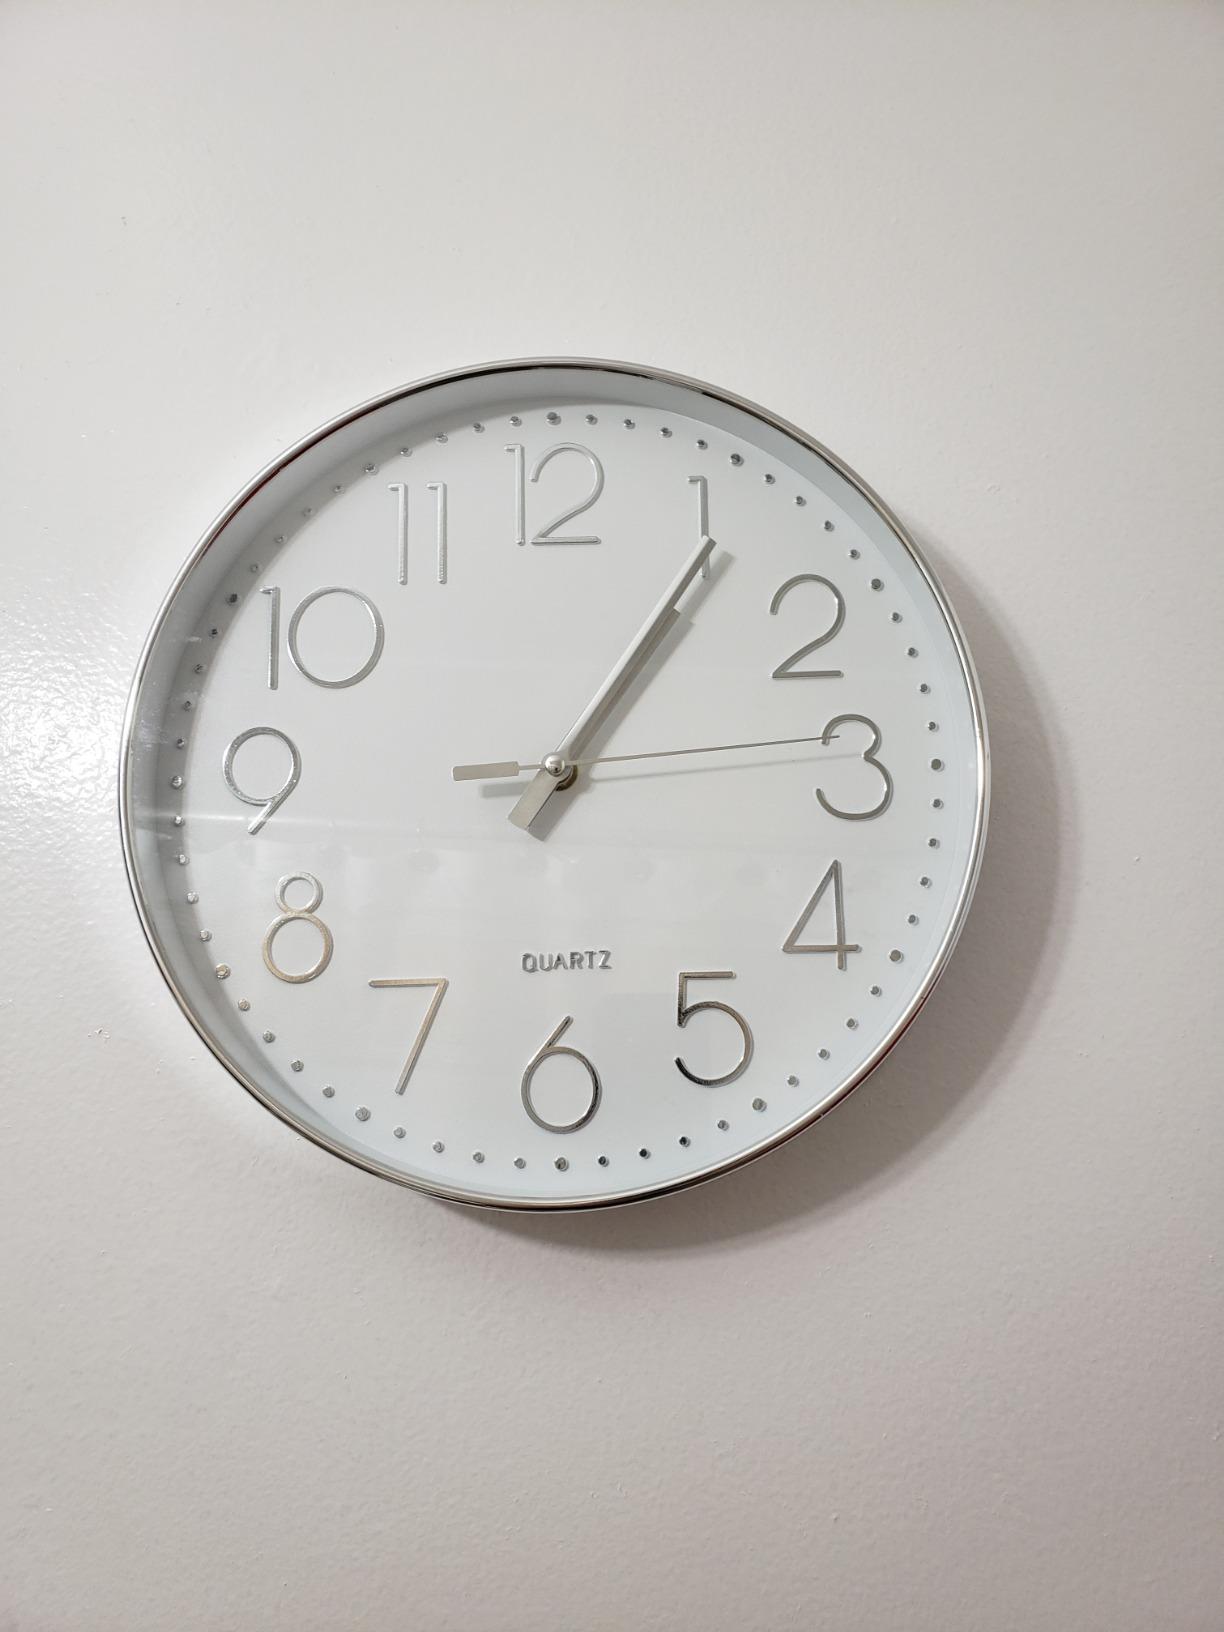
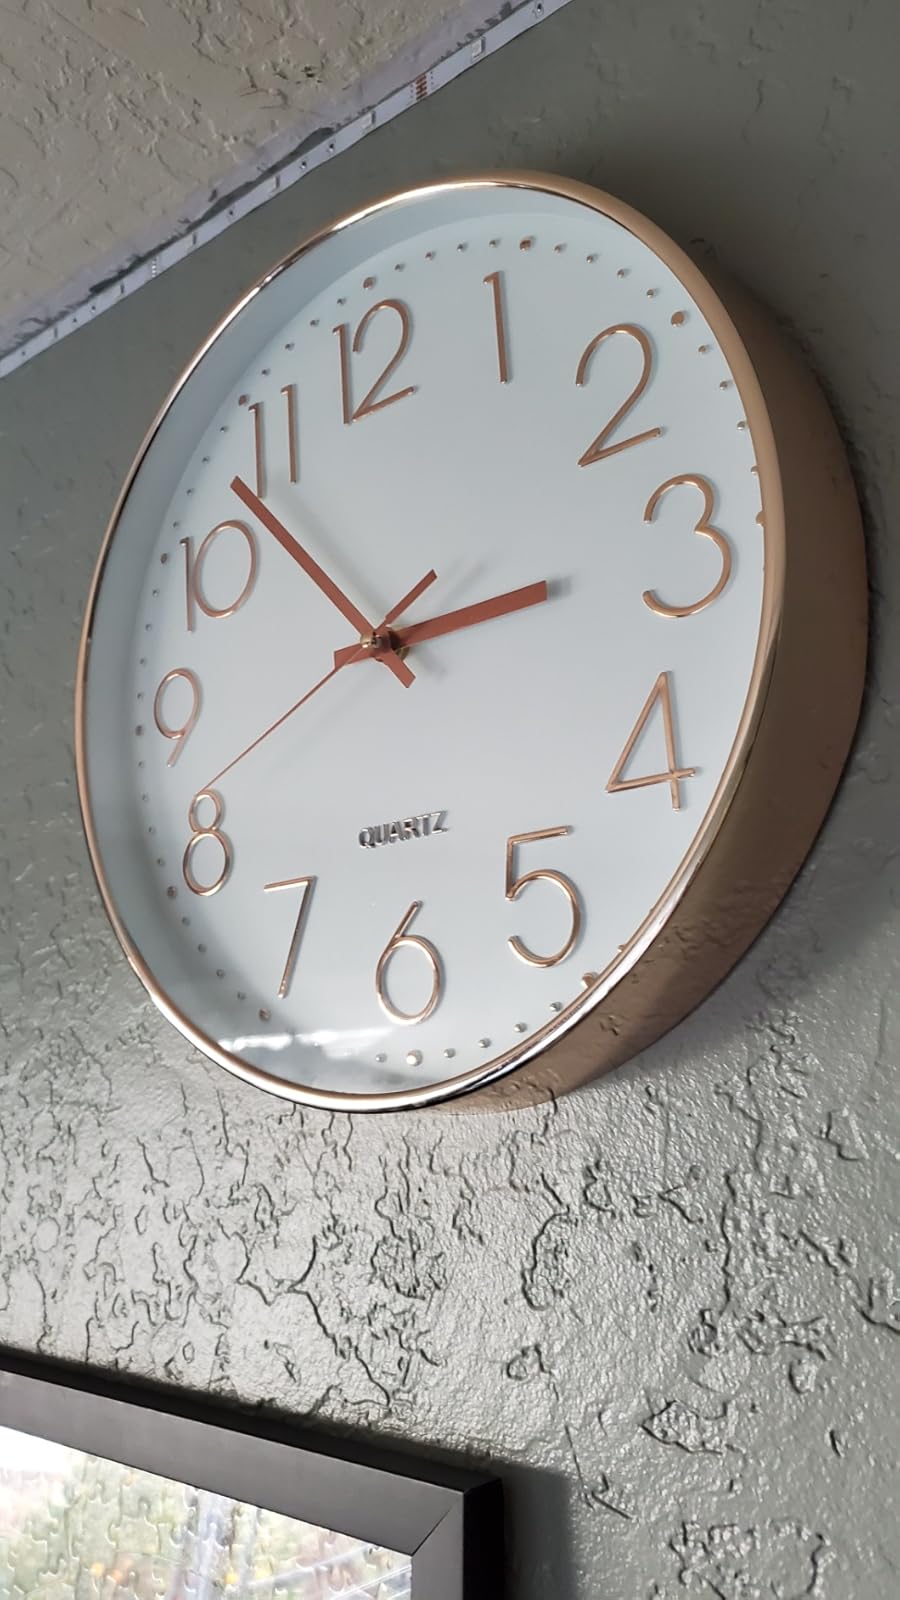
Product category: clock
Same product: no